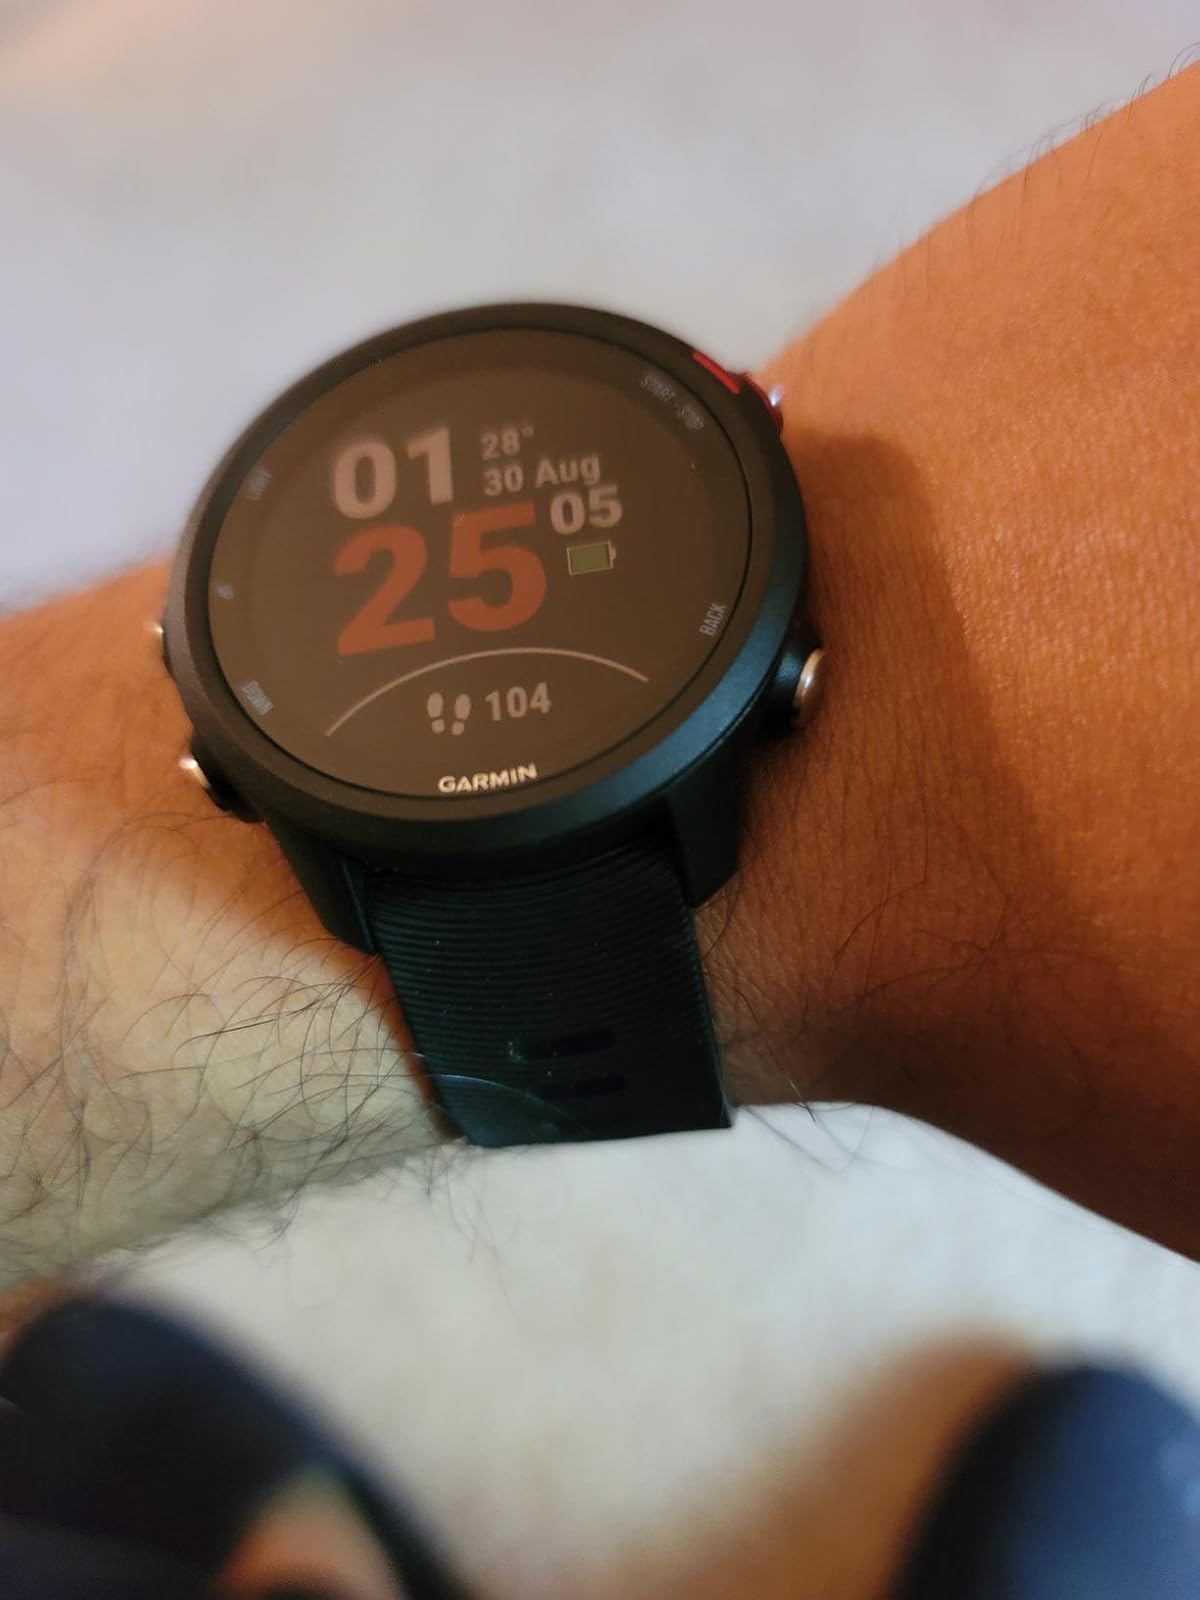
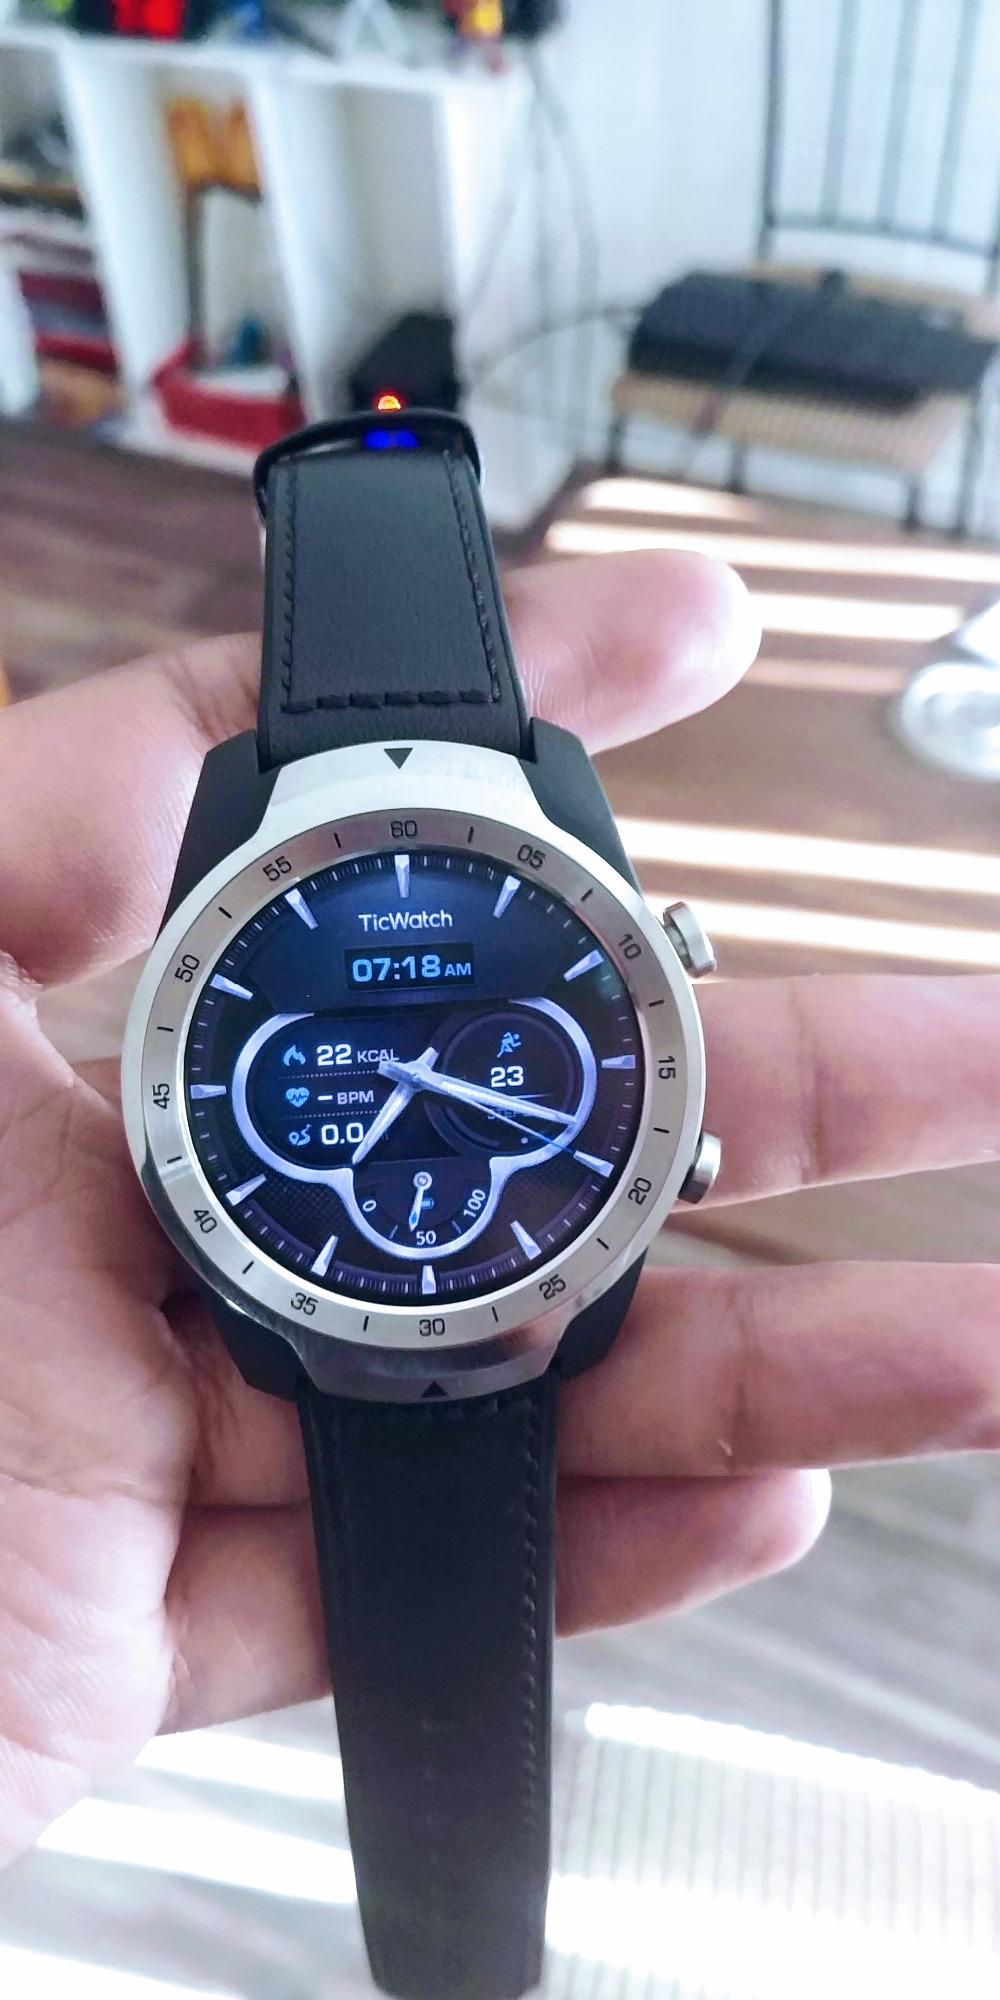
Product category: smartwatch
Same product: no